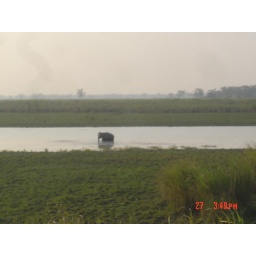
DSC00022 Kaziranga Wild elephant bathing in river